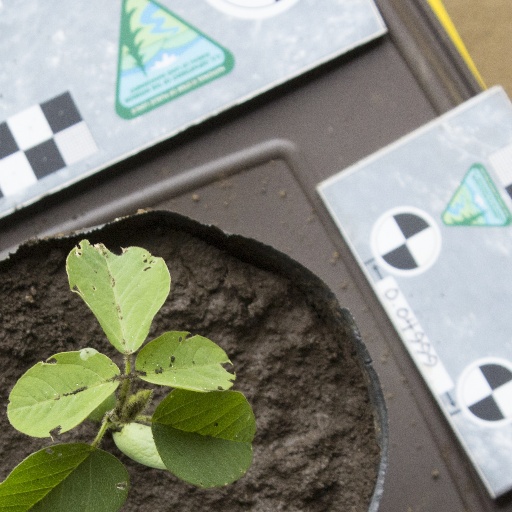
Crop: soybean